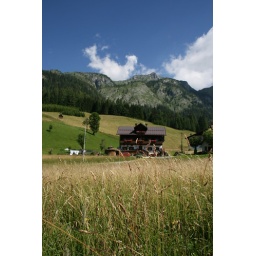
A wooden house in Sappada Vecchia, Italy